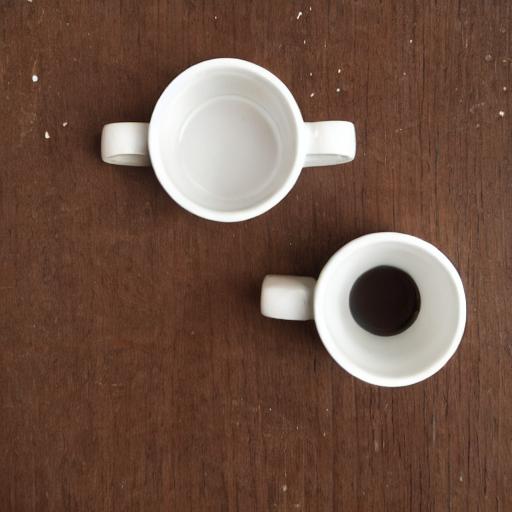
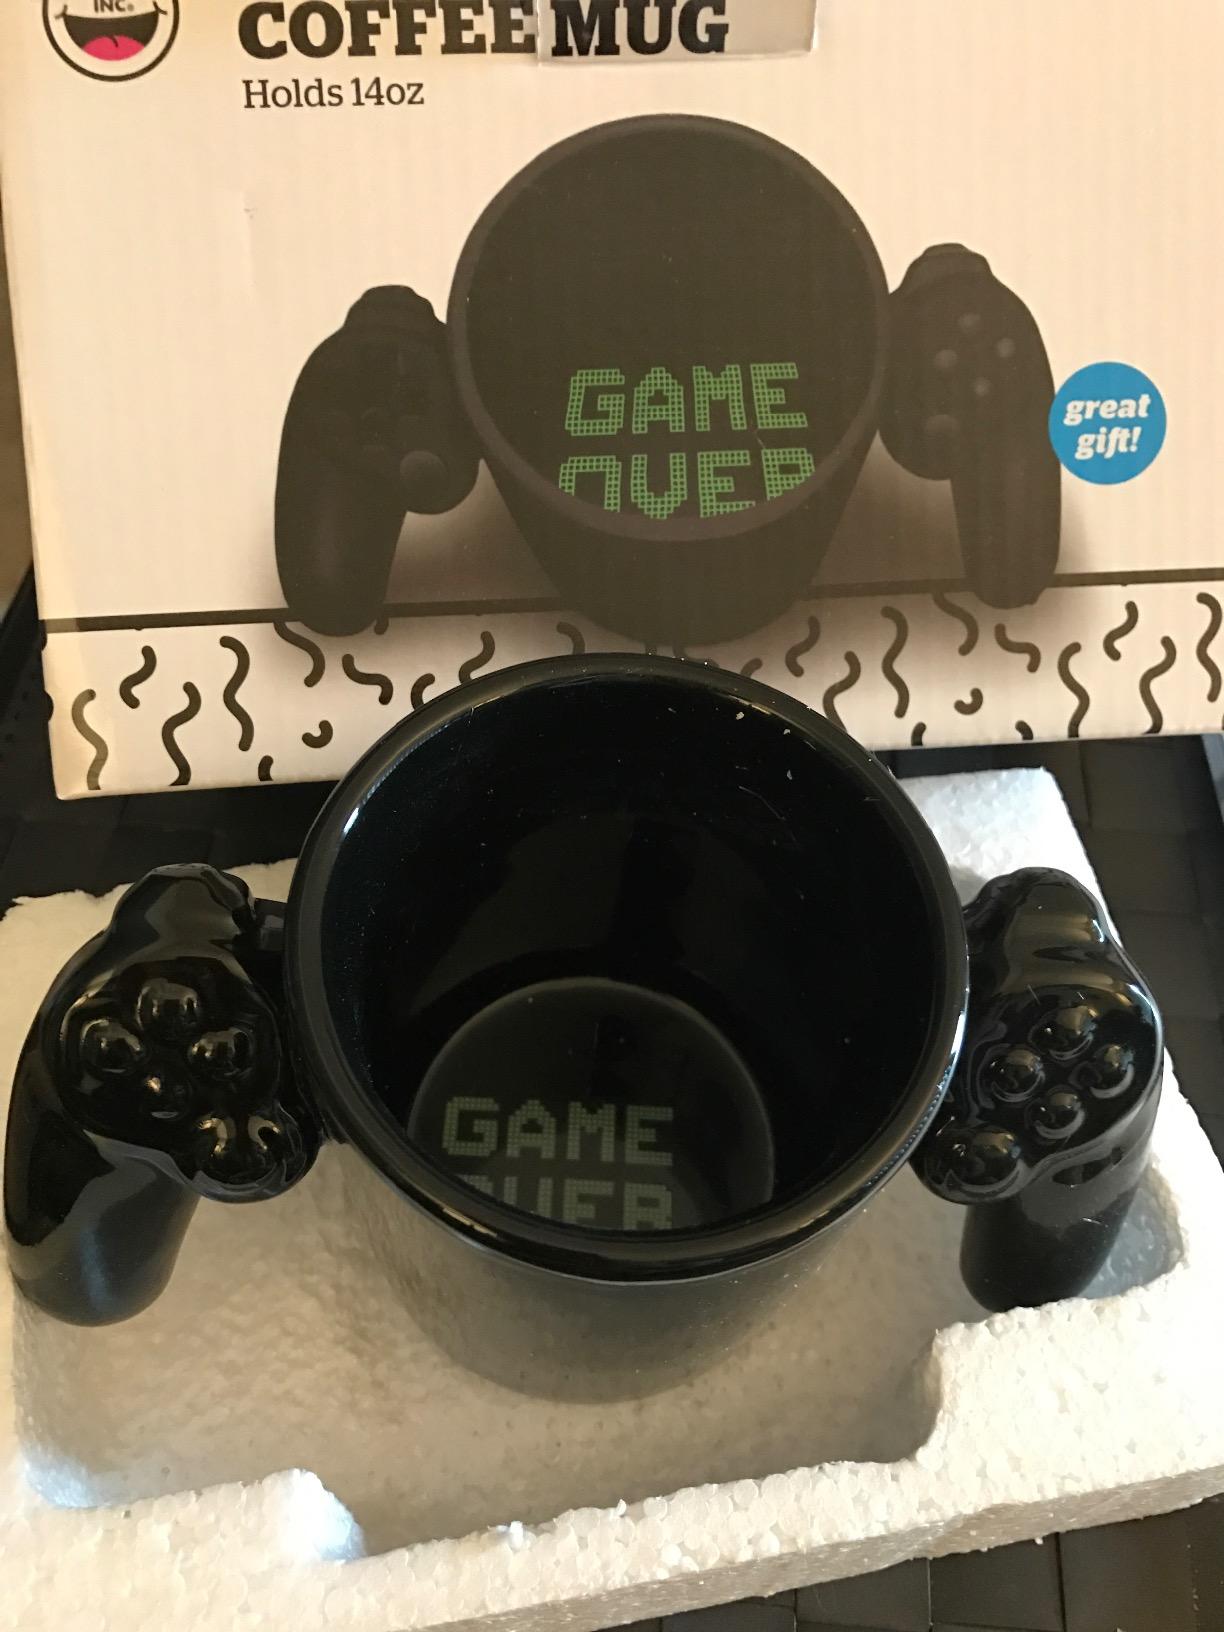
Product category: items_mug
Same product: no